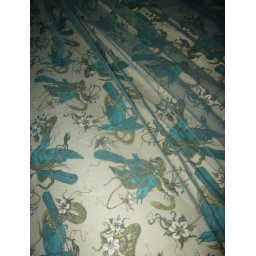
On my bedroom wall in my new apartment.